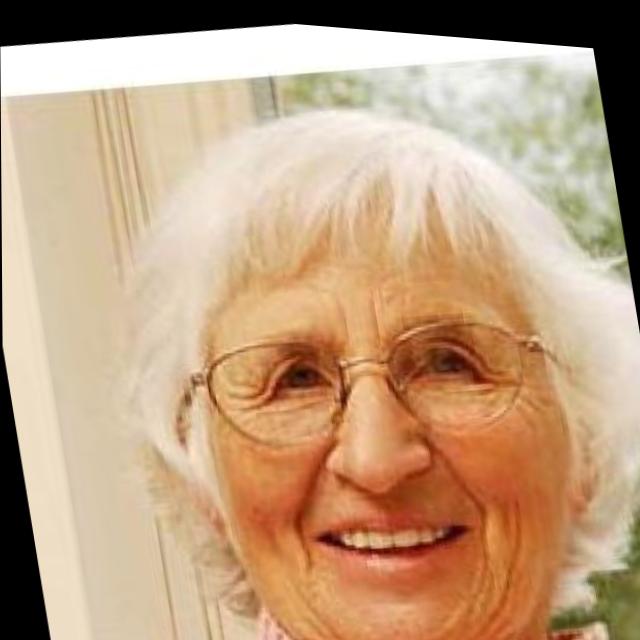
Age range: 65+